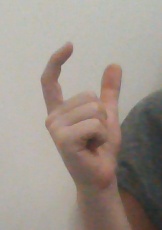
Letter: nun